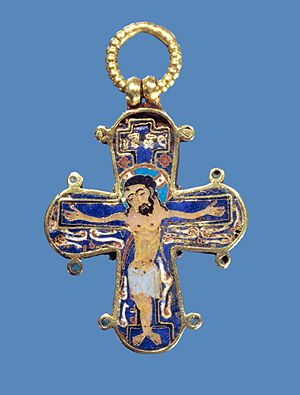
Dagmarkorset
Dagmarkorsets forside med Kristus på korset.
Byzantinsk relikviekors udført af guld med emalje i celle-emaljeteknik, fundet i en grav i Ringsted S. Bendts Kirke i 1600-tallet og indsendt til Det kongelige Kunstkammer, hvor man formodede, at det havde tilhørt Valdemar Sejrs dronning Dagmar. Korset kaldes derfor Dagmarkorset. Dateringen er omdiskuteret og spænder fra 1000-tallet til omkring 1200.En kopi af korset blev i 1863 givet af kong Frederik 7. som bryllupsgave til den danske princesse Alexandras bryllup med den engelske tronfølger Edward (7.). Siden er kopier af korset i sølv og guld blevet populære i Danmark til dåb og konfirmation.